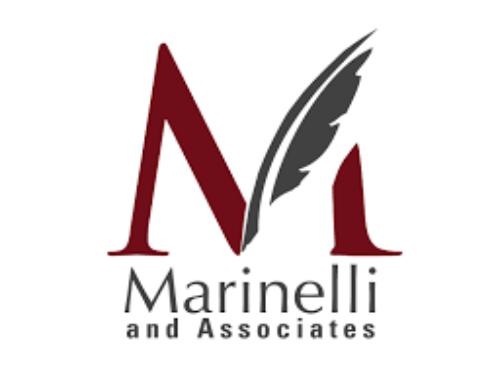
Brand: A. Marinelli
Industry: Food